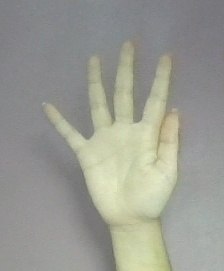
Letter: sheen